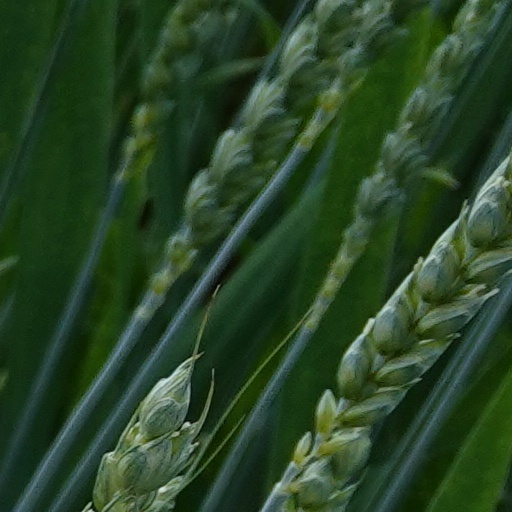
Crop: wheat